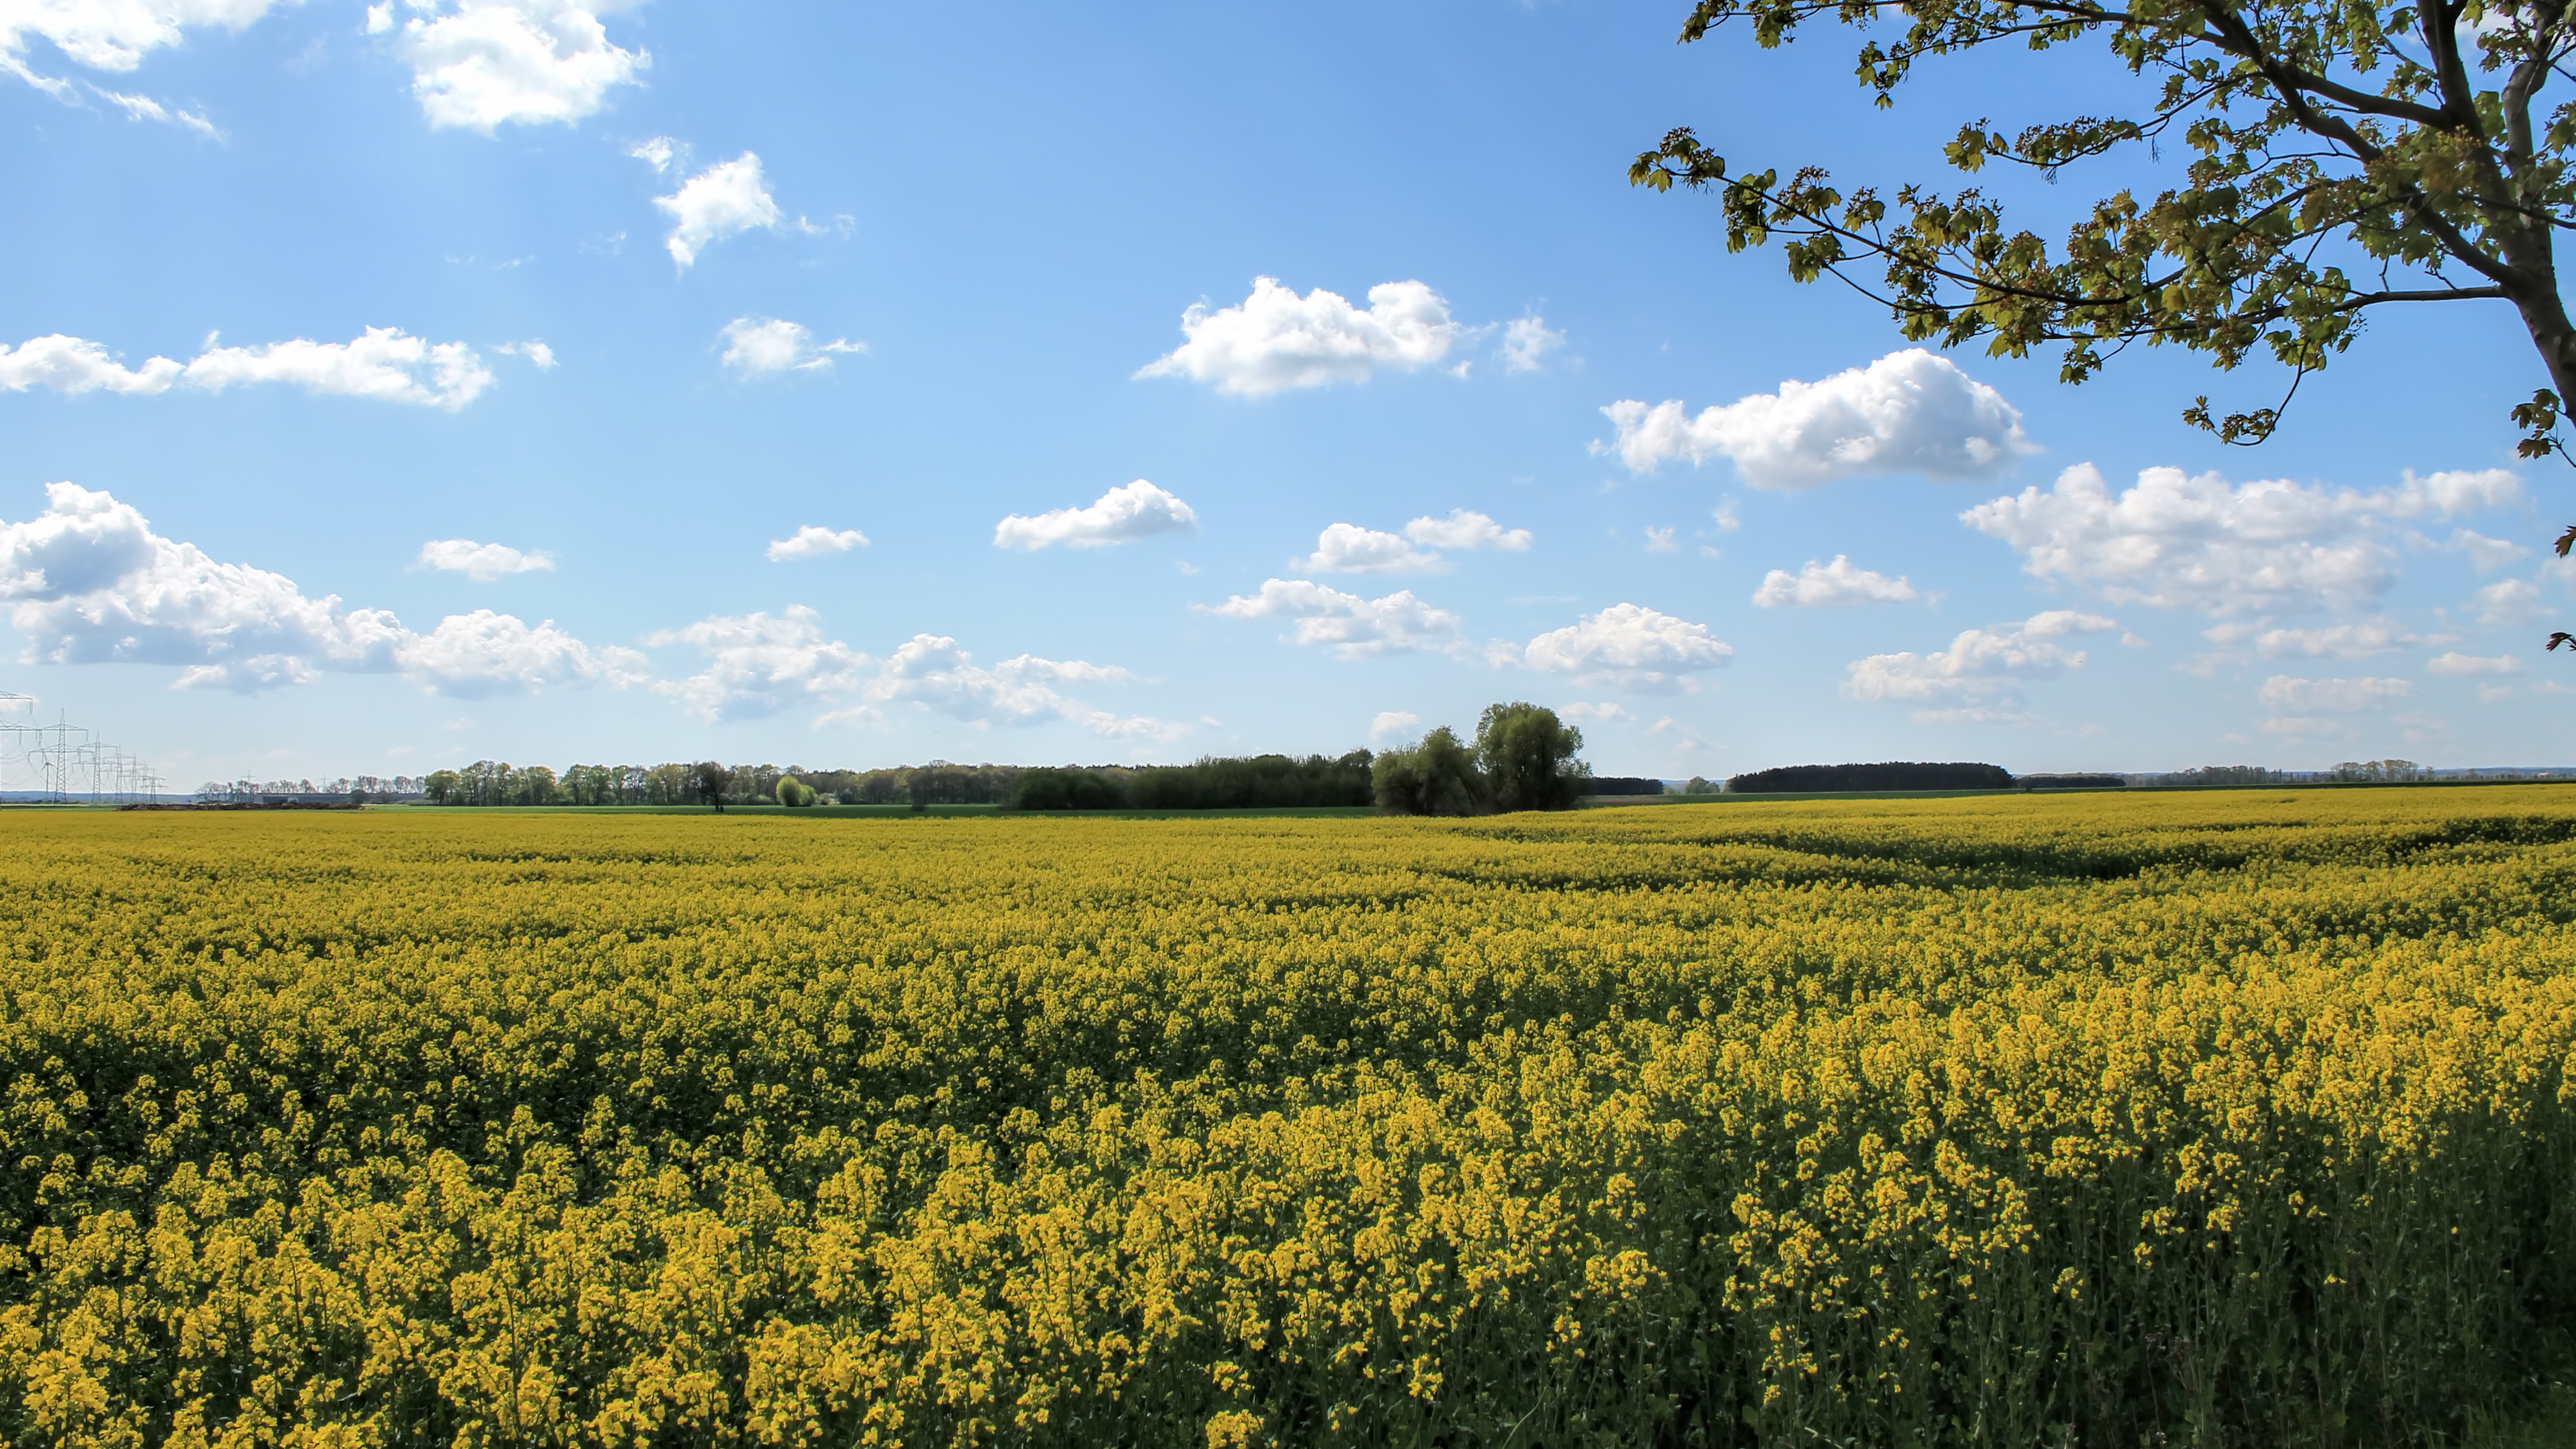
sky, rapeseed, field, food, mustard plant, plant, agriculture, brassica, canola, grassland, horizon, flower, plain, ecosystem, prairie, vegetable, pasture, produce, grass family, meadow, land plant, crop, rural area, flowering plant, mustard and cabbage family, wildflower